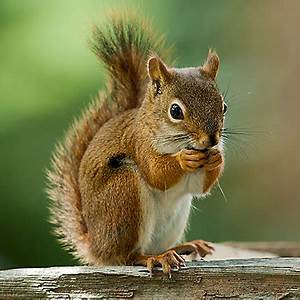
Label: scoiattolo